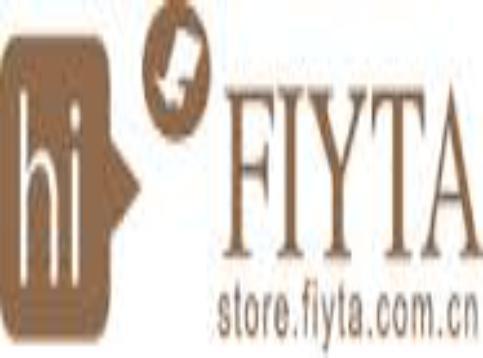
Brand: fiyta
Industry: Electronic